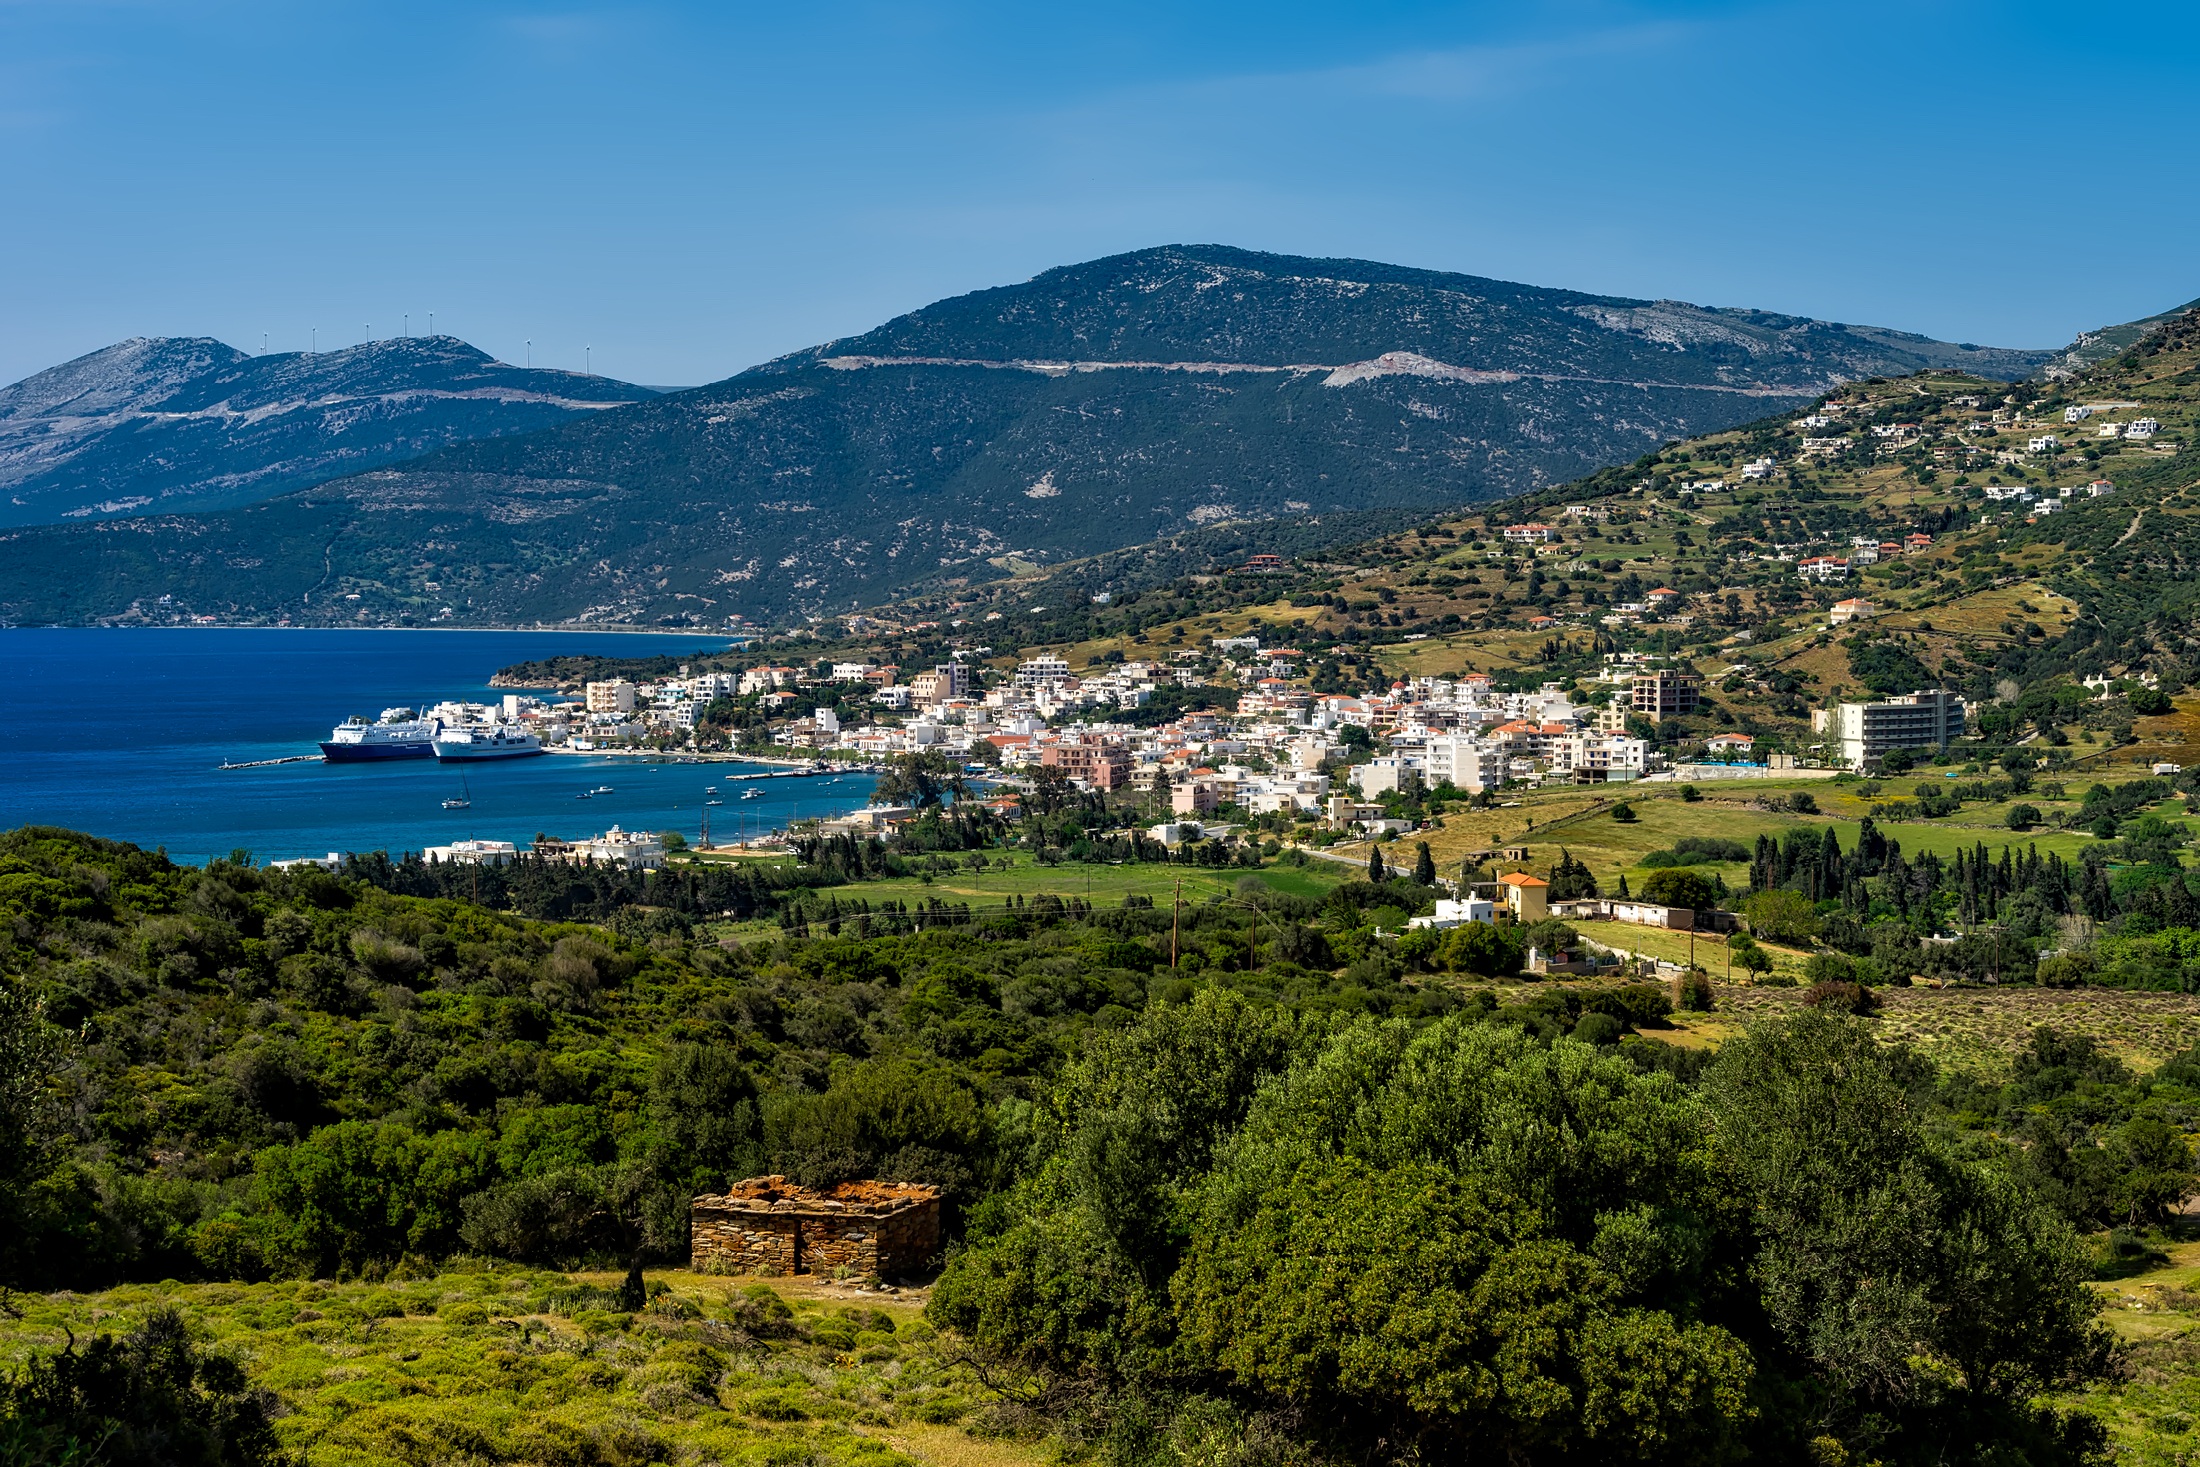
landscape, sea, coast, nature, forest, mountain, hill, lake, town, city, mountain range, vacation, village, bay, harbor, trees, outdoors, woods, hdr, mountains, alps, boats, ships, greece, marmari, aerial photography, geographical feature, mountainous landforms